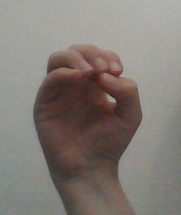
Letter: ha